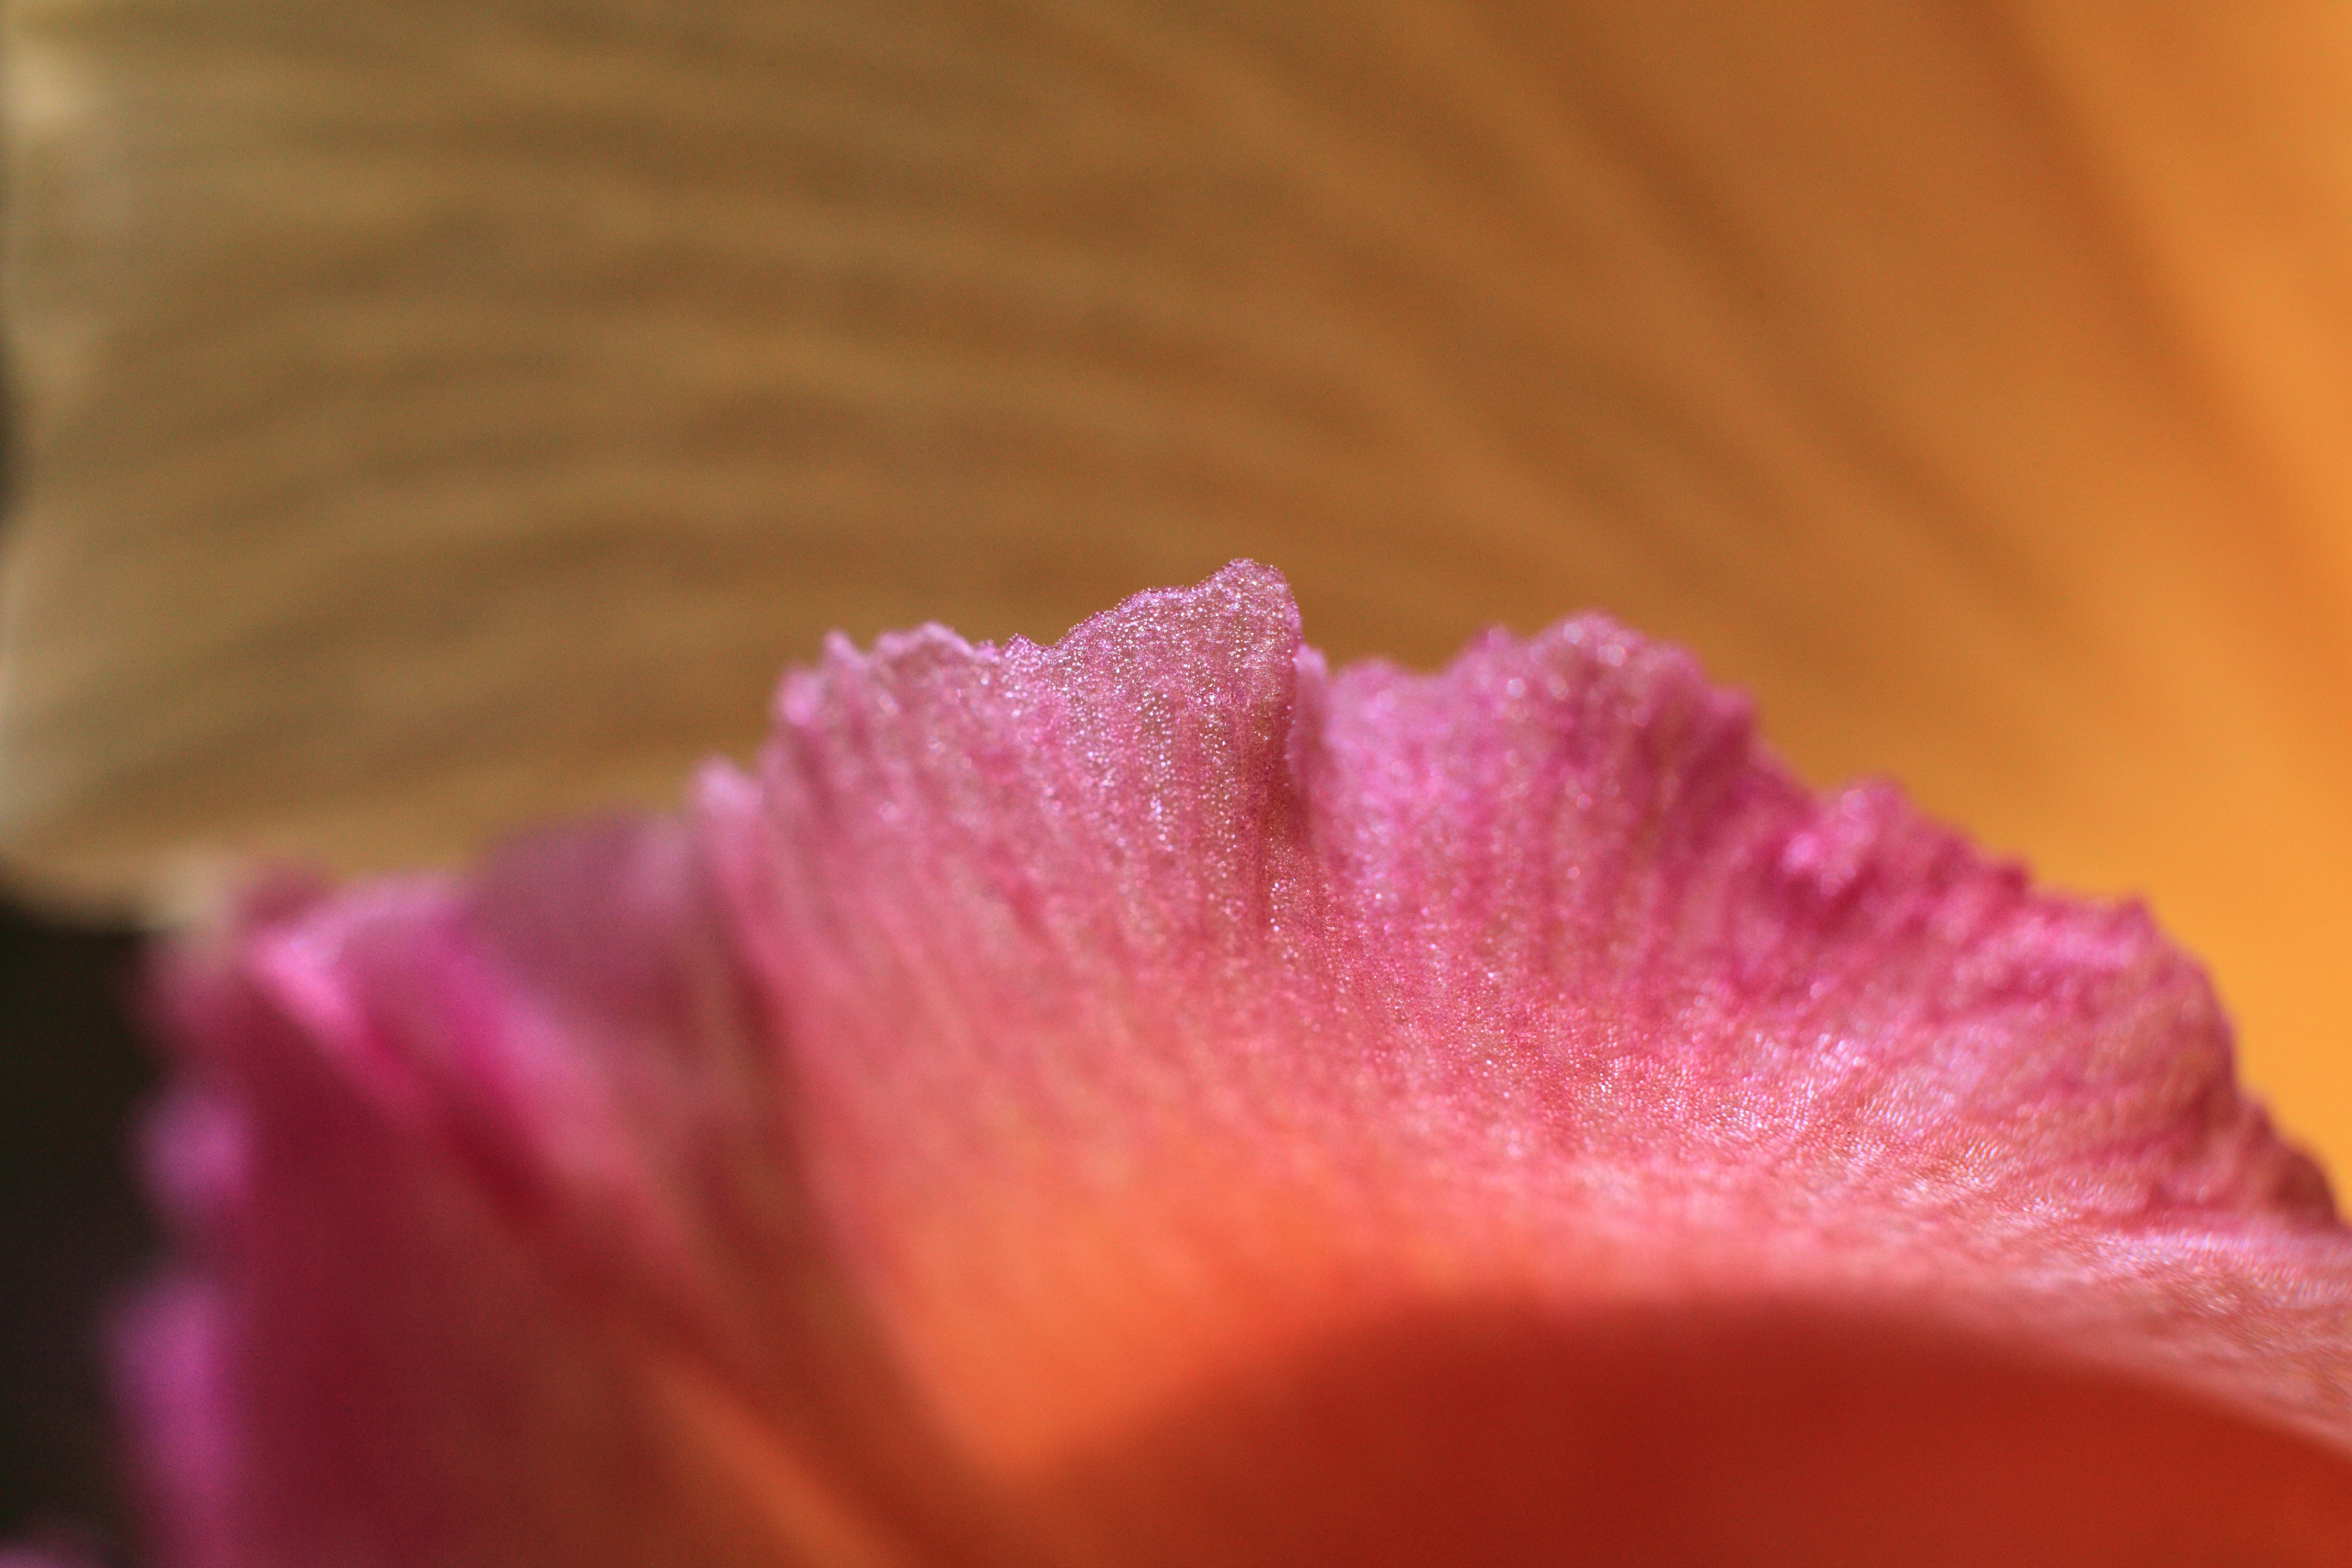
blossom, plant, photography, leaf, flower, petal, high, red, pink, flora, close up, 5d, hires, markii, hi, res, resolution, macro photography, flowering plant, plant stem, land plant